Phillips County Courthouse (Arkansas)

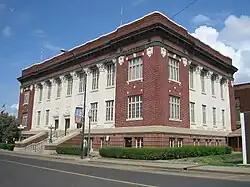

The Phillips County Courthouse is located at 622 Cherry Street in Helena-West Helena, the county seat of Phillips County, Arkansas. This 2.5 story municipal building has served as the county courthouse since 1915.